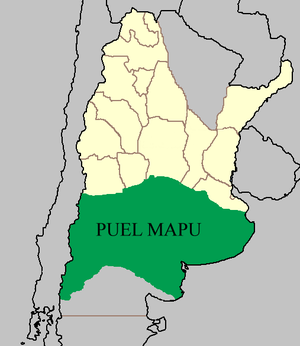
La province de Buenos Aires est la province la plus grande, la plus riche et la plus peuplée d'Argentine, bien que la municipalité de la ville de Buenos Aires, capitale de la République argentine n'en fasse pas partie. La province avait 15 625 084 habitants en 2010. L'agglomération du grand La Plata, sa capitale, en avait 799 523 la même année.
La province de La Pampa est une province du centre de l'Argentine. Elle est bordée à l'ouest par la province de Mendoza, au sud par le Río Colorado qui la sépare de la province de Río Negro, à l'est par celle de Buenos Aires et au nord par la province de San Luis et celle de Córdoba. Sa capitale est Santa Rosa.
La province de Neuquén est une province d'Argentine, qui se trouve à l'extrémité nord-ouest de la Patagonie argentine. Avec une superficie de 94 378 km², elle est la plus petite province des régions australes du pays. Sa géographie s'abîme sur l'imposante Cordillère des Andes.